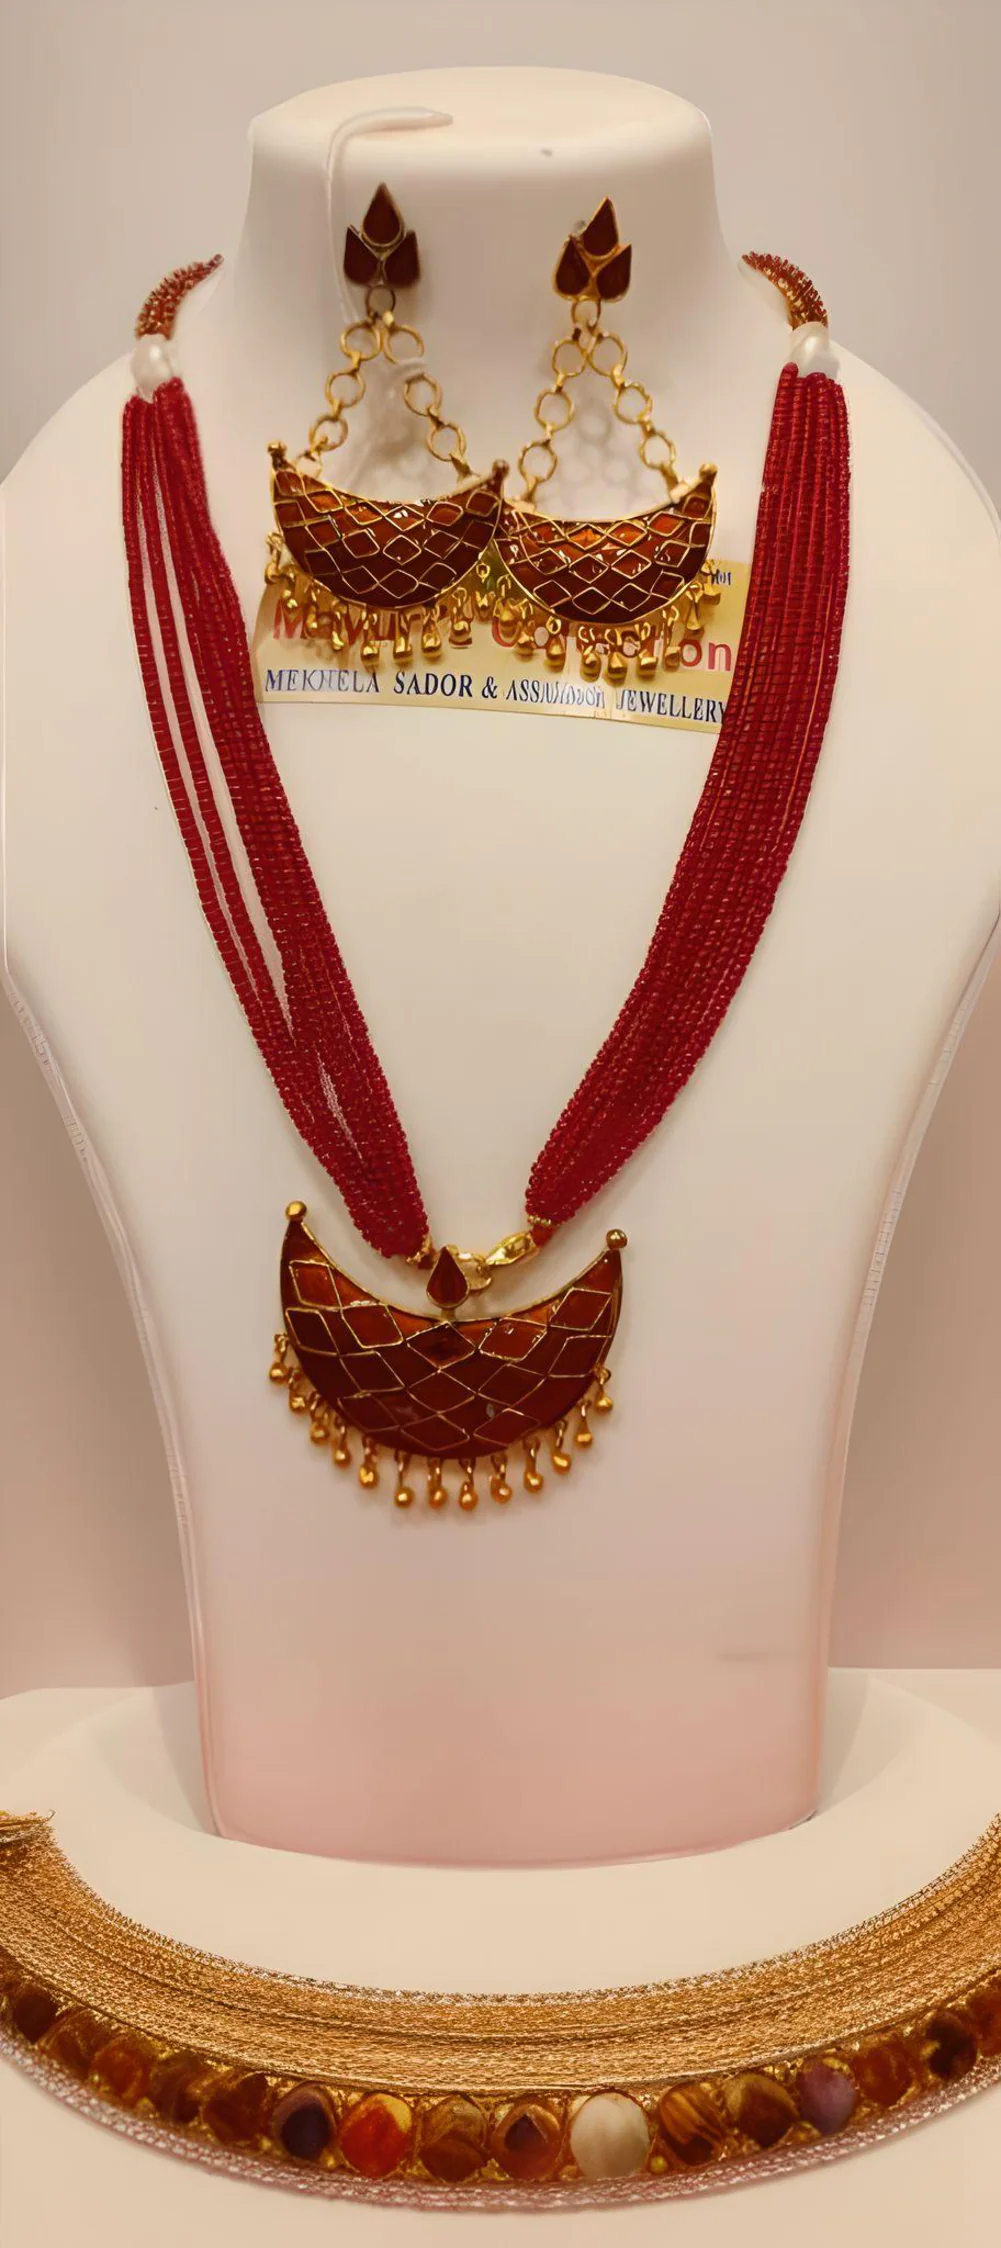
 MAYURI'Z COLLECTION_Assamese Traditional Junberi/Joonberi Necklace & Earring Set, Pure Silver-Gold Plated with general stones, with adjustable dori closure
Type: Necklaces
Brand: MAYURI'Z COLLECTION
Price: Rs. 2780
 Introducing the exquisite collection of Assamese Traditional Necklaces, brought to you by MAYURIZ COLLECTION. A stunning blend of traditional elegance and contemporary craftsmanship. Assamese traditional jewellery (Axomia Gohona) looks beautiful on women of all ages. It is one of the most captivating form of jewellery work worldwide. Assamese jewellery is completely handcrafted and only specialized artisans can make them. The main frame is silver, and finally it is covered with very thin gold foils or leaf-gold (Paat-Xun). Variety of stones are embedded and this particular kind of jewellery is very affordable and requires low maintenance. Handcrafted by local artisans from Assam, India, this piece of jewellery is made using pure silver and delicately plated with 24-carat gold leaf. This necklace showcases the rich cultural heritage of Assam. Its design features intricate filigree work, capturing the essence of Assamese artistry. Perfect for special occasions or as a statement piece, this necklace exudes grace and sophistication. With its authentic craftsmanship and timeless beauty, it is sure to mesmerize and enhance any ensemble. Embrace the allure of North-East India with this remarkable piece, now available for purchase on JioMart.Disclaimer:Our handicraft jewellery is handmade and unique, which may result in slight variations in color, texture, and size. While we strive to accurately represent each item through photographs and descriptions, please note that actual product appearance may differ slightly. Colour difference can also be due to use of artificial lighting for photography, or based on your display device screen settings. We appreciate your cooperation and encourage you to embrace the charm of these one-of-a-kind creations.
Features: 100% Handmade Jewellery,24-Carat Gold Plated in Pure Silver with general stones.,Assamese Traditional Jewellery,Product Content: Set of Women's Necklace & Ear Rings,Material: Silver with Gold Plating,Occasion: Wedding/Party/Festival,Design Type: Junberi meaning Moon Shaped,Closure Type: Adjustable dori closure,State of Manufacturing: Assam
Included: Necklace & Earrings Set